HMS Nairana (D05)

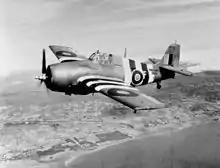
A Fleet Air Arm Grumman Wildcat.

On 6 February 1945, "Nairana", , the cruiser , and eight fleet destroyers joined 26 merchant ships in convoy JW64. This time, the squadrons had spare aircrews for their aircraft and "Campania"s squadron included a Fairey Fulmar fitted with a Royal Air Force A1 air-to-air interception radar, for use as a dedicated night fighter. Shortly after the escorts and convoy came together "Campania"s radar operator reported a target approaching. Both carriers scrambled two Wildcats to intercept the intruder. "Campania"s Wildcats arrived first and shot down a Junkers Ju 88; one of the Wildcats was also shot down with the loss of the pilot. The next morning at 07:45, "Campania"s radar detected aircraft approaching. Two groups of Junkers Ju 88 torpedo bombers appeared and the convoy's escorts opened fire. The ships manoeuvred to avoid the torpedo attack and "Nairana"s Wildcats were airborne by 08:10. No ships were hit during the attacks and the bombers evaded the fighters in the heavy cloud cover. "Campania"s Swordfish were flying the daylight anti-submarine patrols, with a mixed armament of four RP-3 rockets and two depth charges.